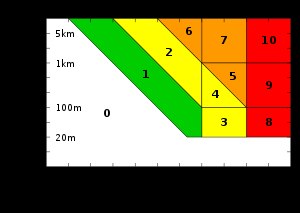
Torino-skalaen / Oversigt
Sådan regner man ud, hvor stor Torino-skala-værdi et nærjords-objekt skal have.
Torino-skalaen er en skala, som bruges til kategorisering af nærjords-objekter, efter kollisionsfaren.